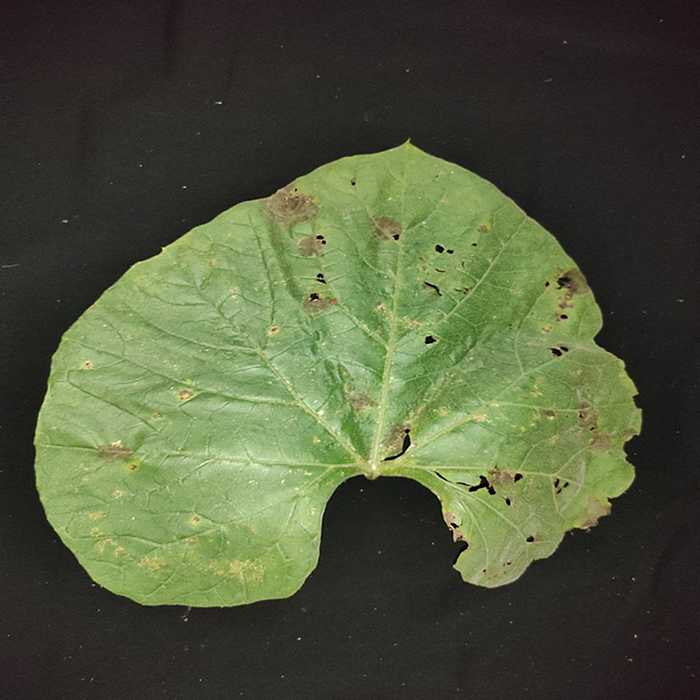
Plant: Bottle gourd
Label: Anthracnose